Auguste-Louis-Armand Loiseleur-Deslongchamps

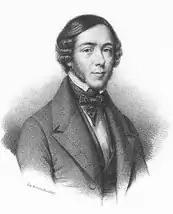
Auguste-Louis-Armand Loiseleur-Deslongchamps

Auguste-Louis-Armand-Loiseleur Deslongchamps (or ALA Loiseleur-Deslongchamps) (14 August 1805 – 10 January 1840) was a French indologist. He was the second son of the botanist, Jean-Louis-Auguste Loiseleur-Deslongchamps. He is known for his translation of the Manusmriti and Amara Sinha's Amara-Kosha.